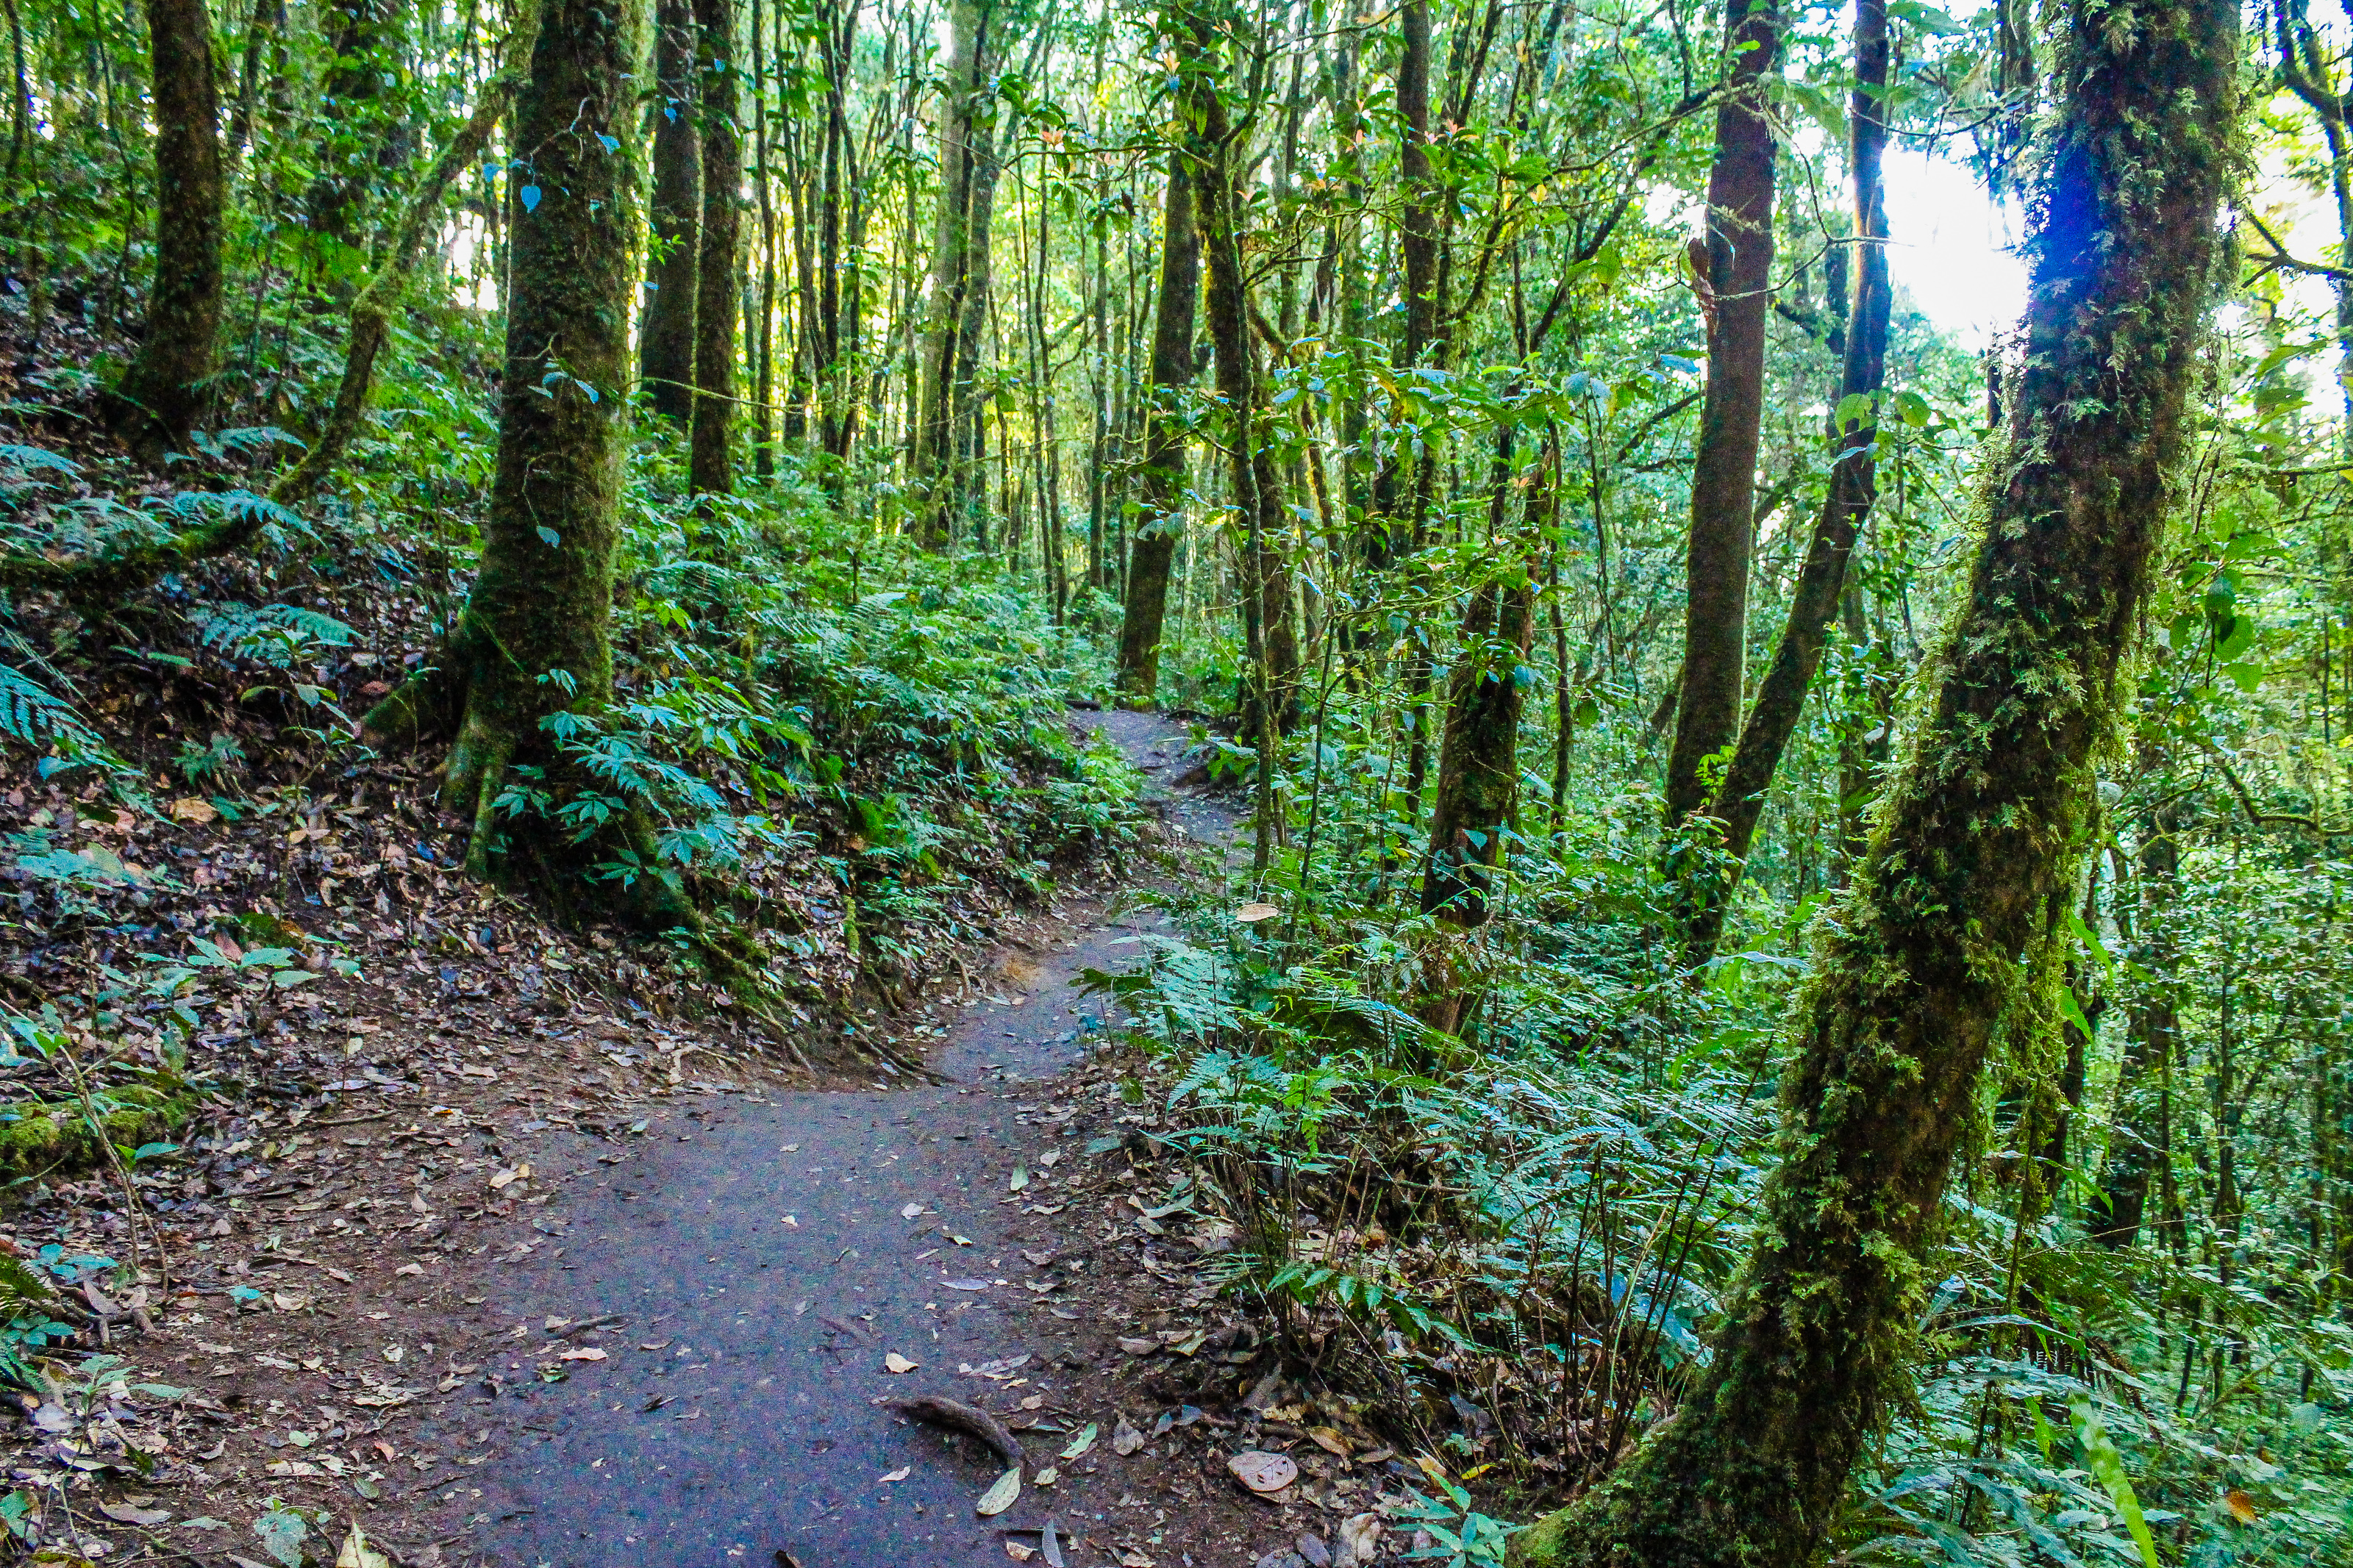
nature, park, forest, green, tree, wood, leaf, plant, thailand, chiangmai, landscape, natural, national, tropical, wild, inthanon, outdoor, rainforest, beautiful, environment, rain, evergreen, scenery, asia, travel, moss, sunshine, tourism, background, jungle, natural environment, nature reserve, vegetation, woodland, tropical and subtropical coniferous forests, old growth forest, valdivian temperate rain forest, Northern hardwood forest, trail, biome, temperate broadleaf and mixed forest, wilderness, spruce fir forest, natural landscape, woody plant, riparian forest, terrestrial plant, temperate coniferous forest, ecoregion, state park, plant community, grove, path, national park, deciduous, trunk